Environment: real
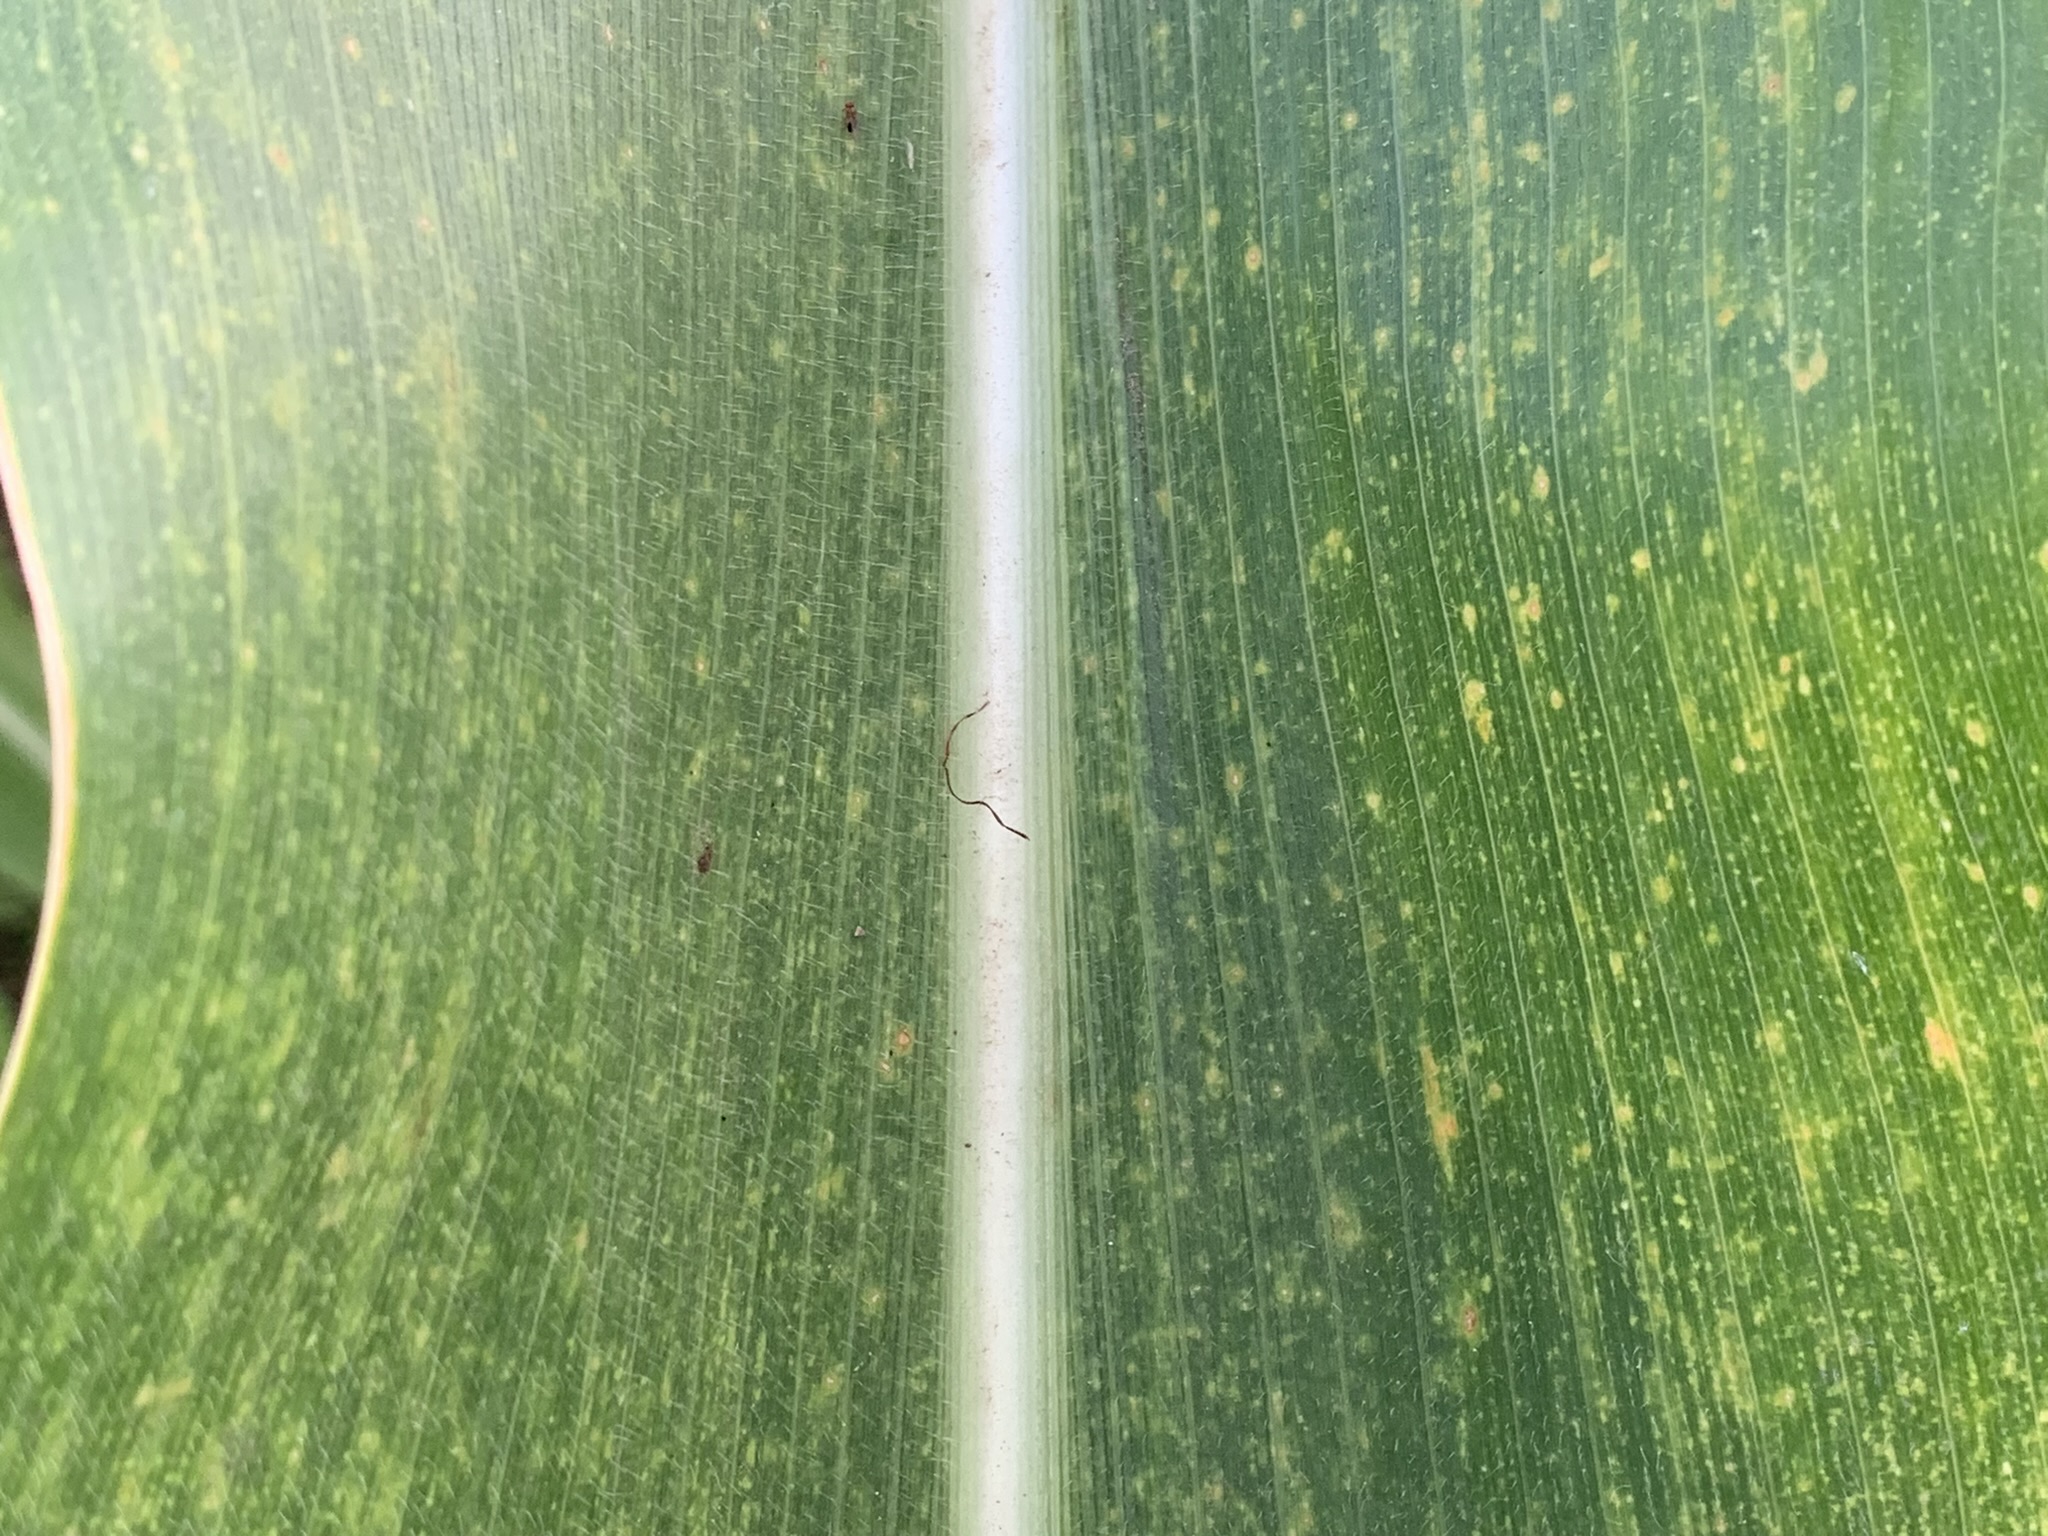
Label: lethal_necrosis